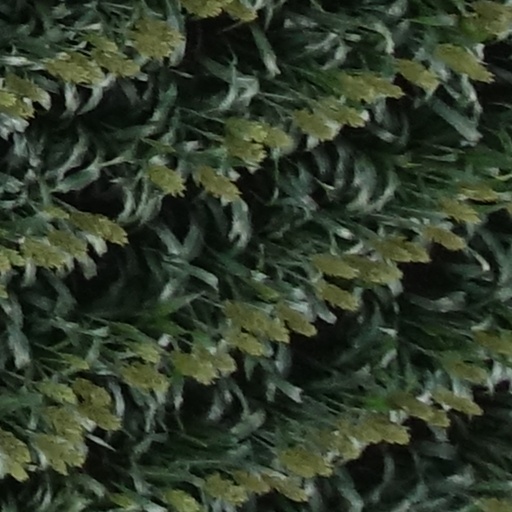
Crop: sorghum